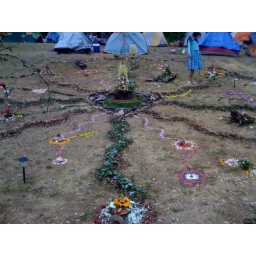
Lightning in a bottle ground